The Life and Times of George Fernandes

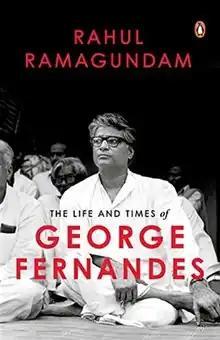

The life and times of George Fernandes is a biographical book about George Fernandes which is written by Rahul Ramagundam. The book is published by Penguin Random House India. The First Post wrote, "Rahul Ramagundam, who wrote "Gandhi’s Khadi" (2008) and "Including the Socially Excluded" (2017), is out with his new book "The Life and Times of George Fernandes" (2022). Published by Penguin, it is a biography of a trade unionist who became a parliamentarian and minister. Fernandes was often embroiled in controversy for the decisions he made and positions he took. The author, who is an Associate Professor at the Centre for the Study of Social Exclusion and Inclusive Policy at Jamia Millia Islamia, New Delhi, attempts to unpack various facets of the man’s life."